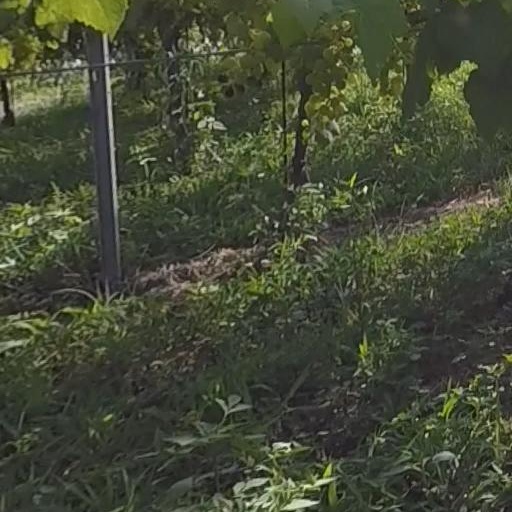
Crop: grape